The Good Girl

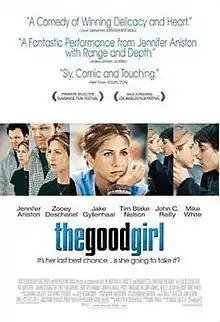
Theatrical release poster

"The Good Girl" premiered at the 2002 Sundance Film Festival, and released to theatres on August 7, 2002, in the United States.